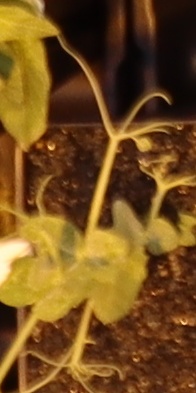
Label: Field Pea